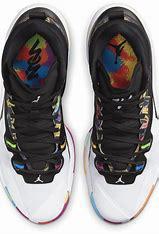
Brand: Jordan
Model: Zion 3